OpenStreetMap

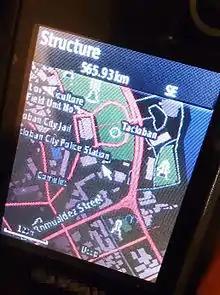
OpenStreetMap Philippines GPS map, an end-product of over a thousand crisis mappers that contributed almost 5 million map updates during the 2013 Haiyan humanitarian activation

A variety of applications and services allow users to visualise OSM data in the form of a map. The official OSM website features an interactive slippy map interface so that users can efficiently edit maps and view changesets. It presents the general-purpose "OpenStreetMap Carto" style alongside a selection of specialised styles for cycling and public transport.